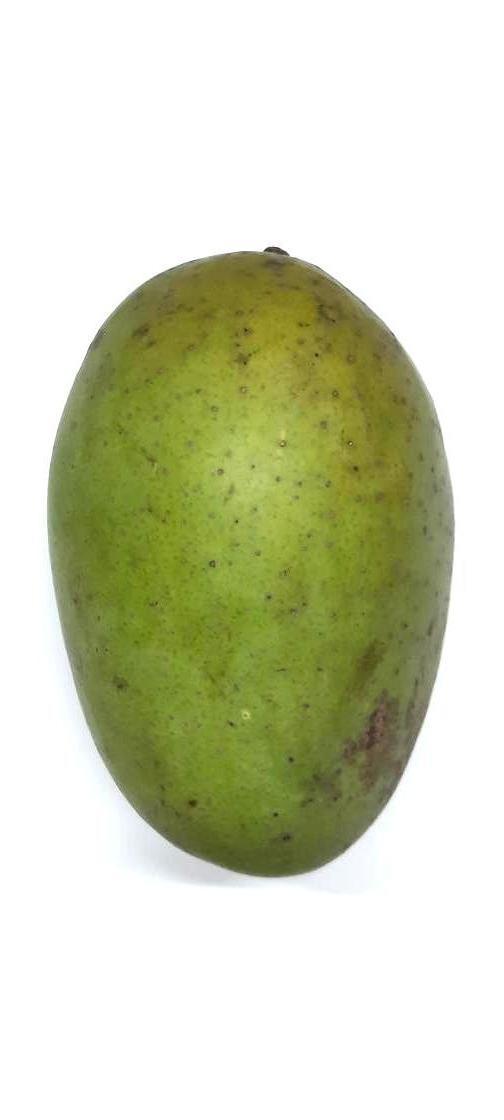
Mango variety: Langra